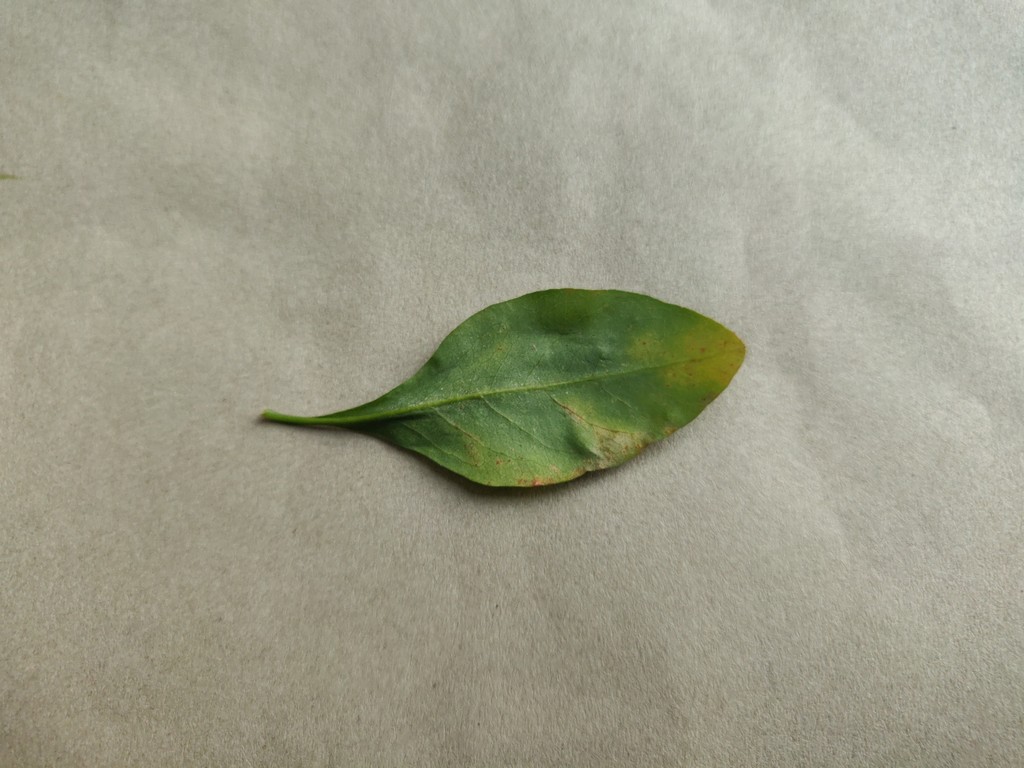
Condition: Unhealthy
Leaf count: single
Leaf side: back